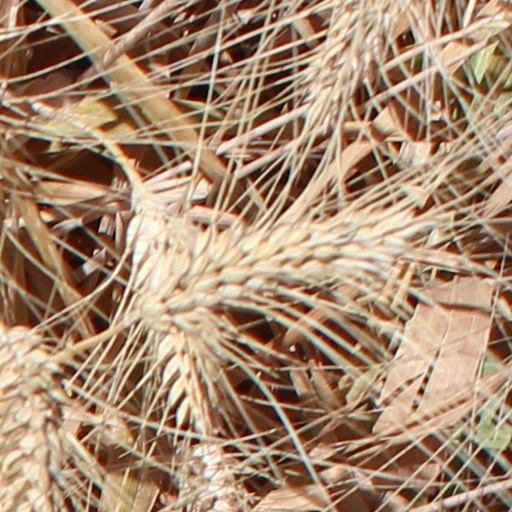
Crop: wheat